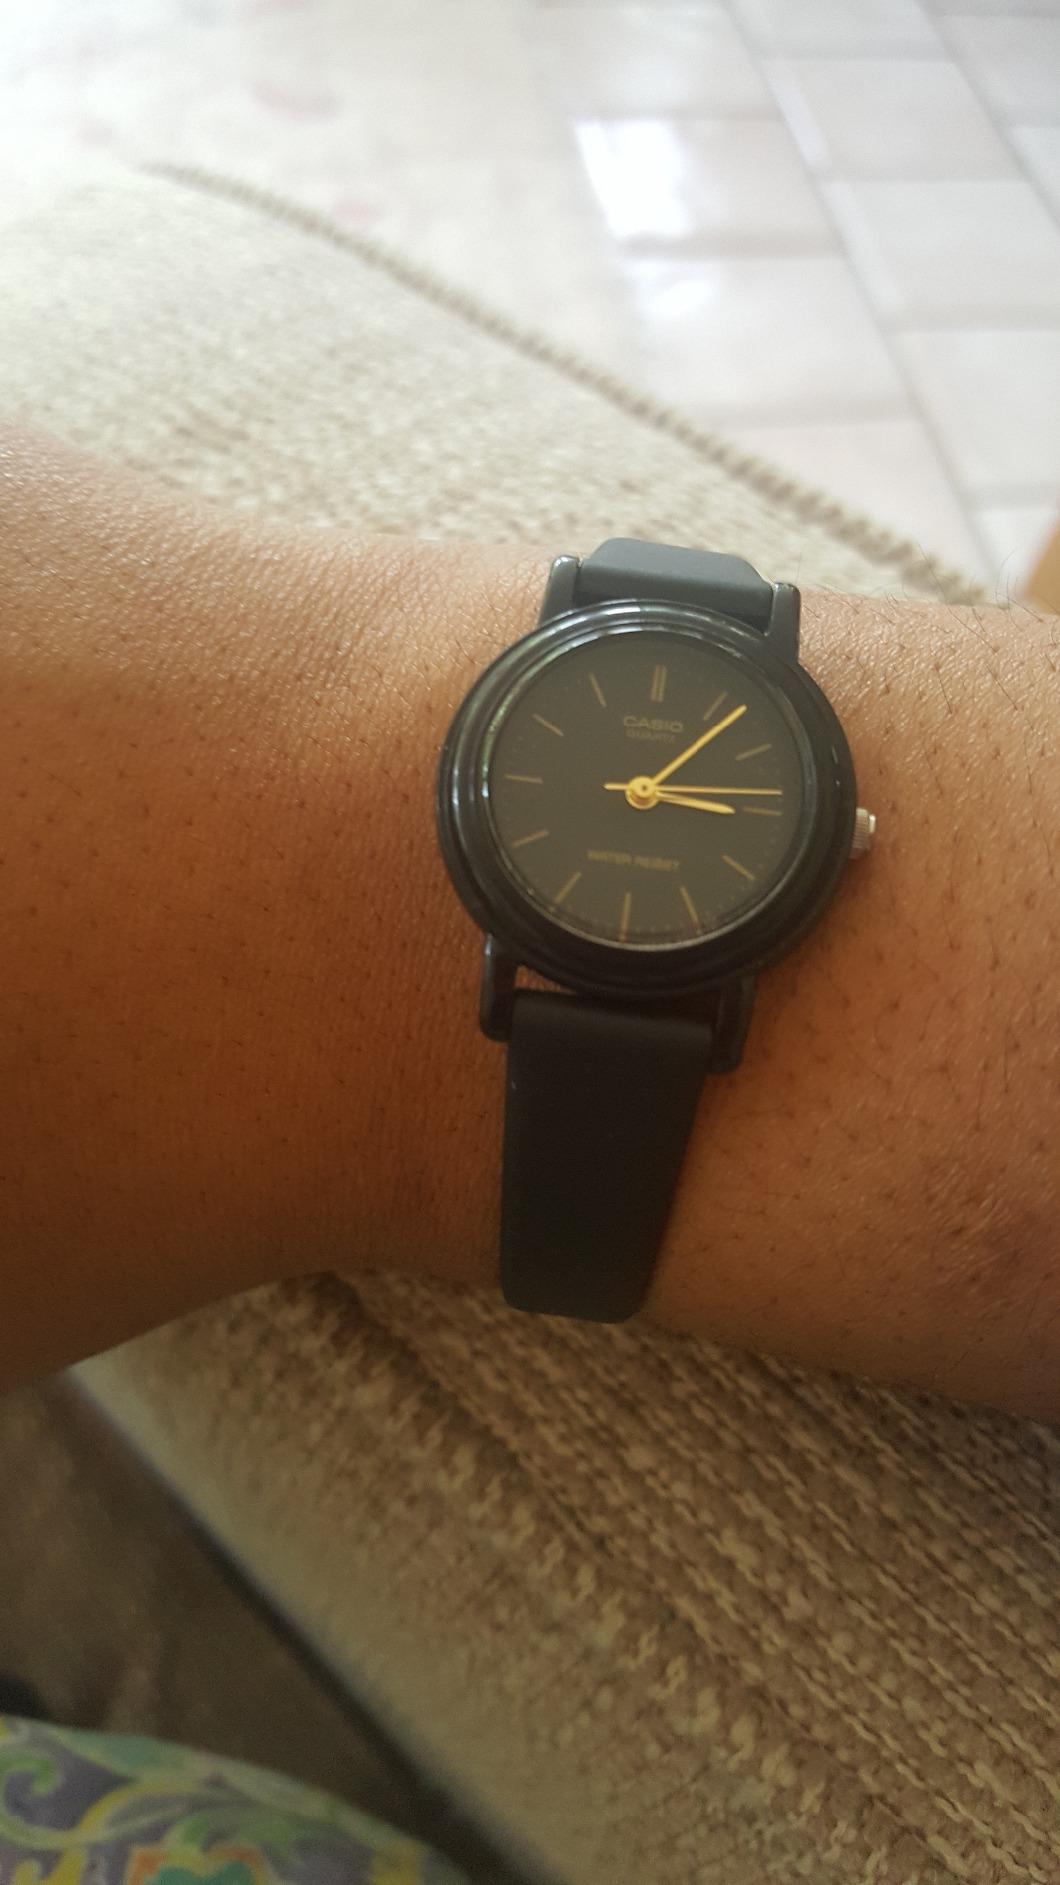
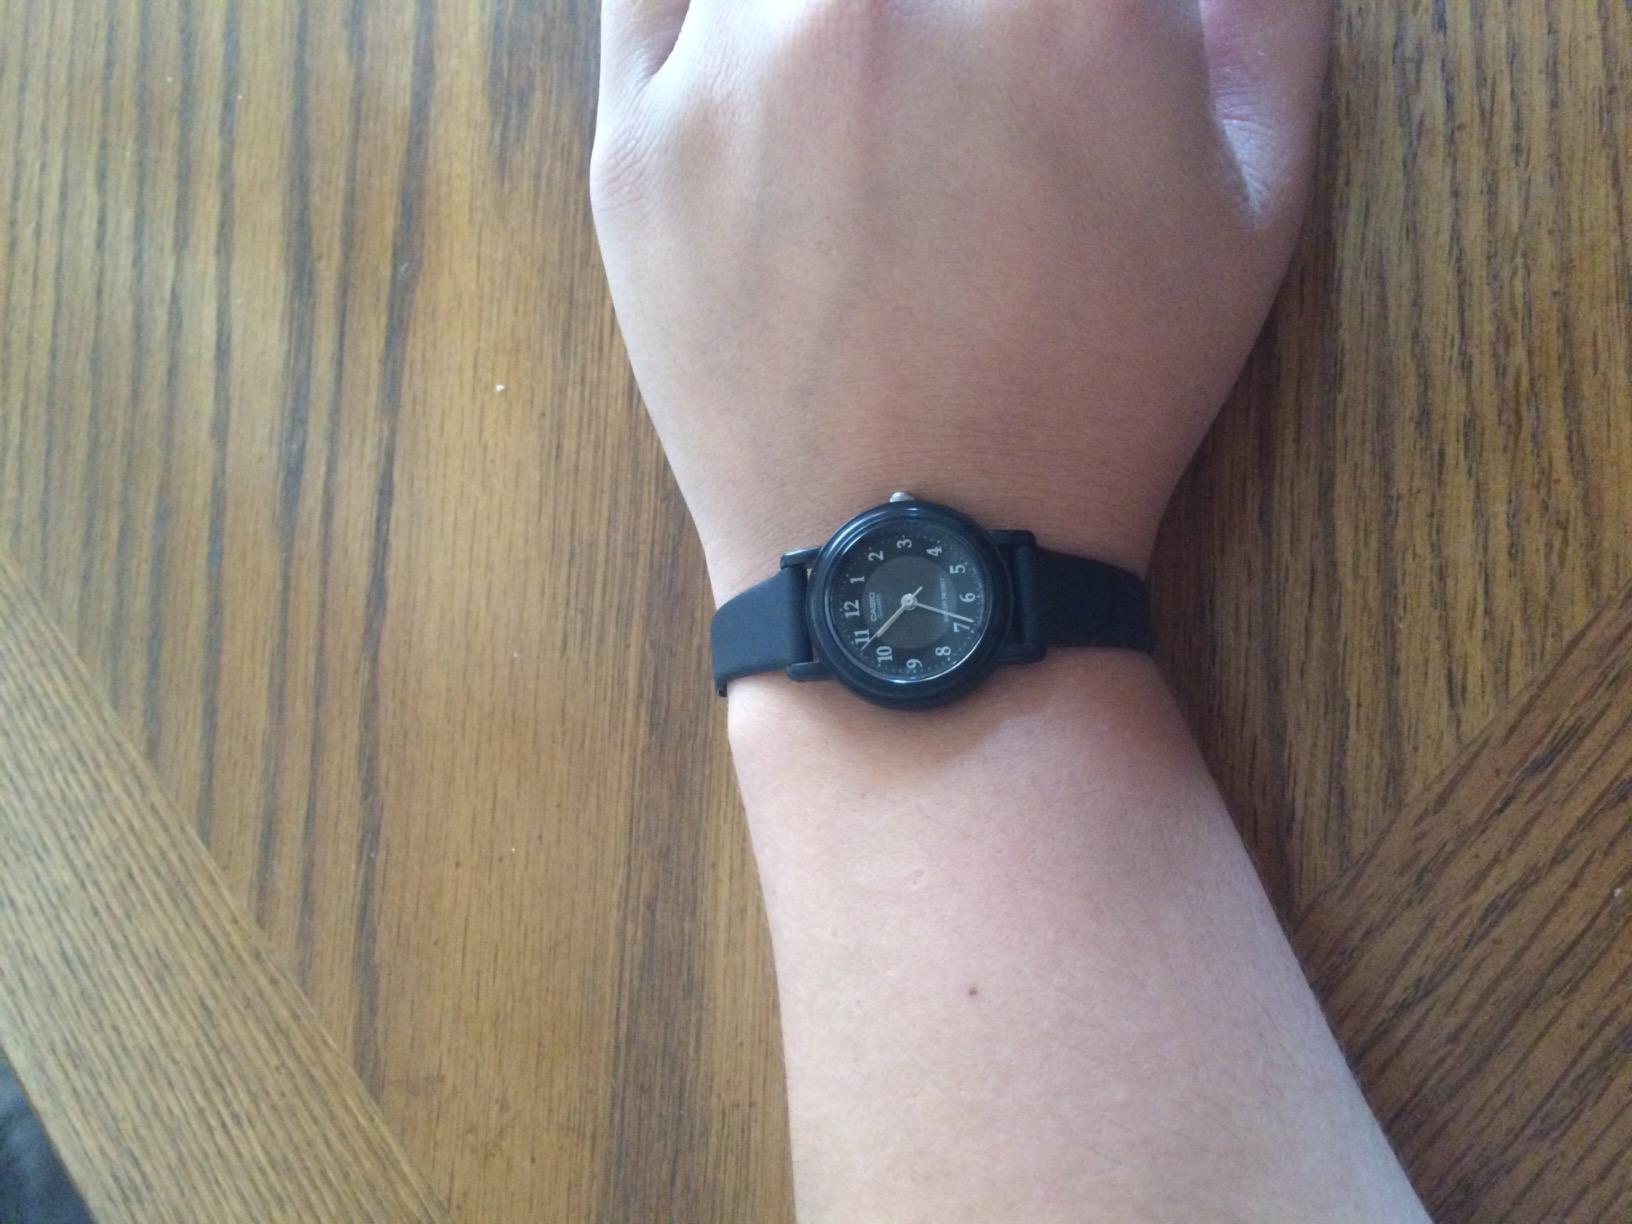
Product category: accessories_watch
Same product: no